Fall River, Massachusetts

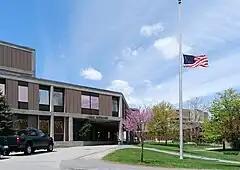
BMC Durfee High School

According to the U.S. Census Bureau, the city has a total area of , of which is land and , or 17.68%, is water.